Old Red Mill

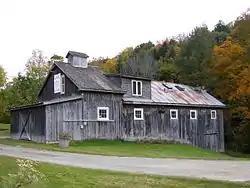

The Old Red Mill is a historic mill complex at Vermont Route 12 and Lovers Lane in southern Northfield, Vermont. Built in 1898, the building houses a nearly intact water-powered grain grinding mechanism from the period. It was listed on the National Register of Historic Places in 1977.